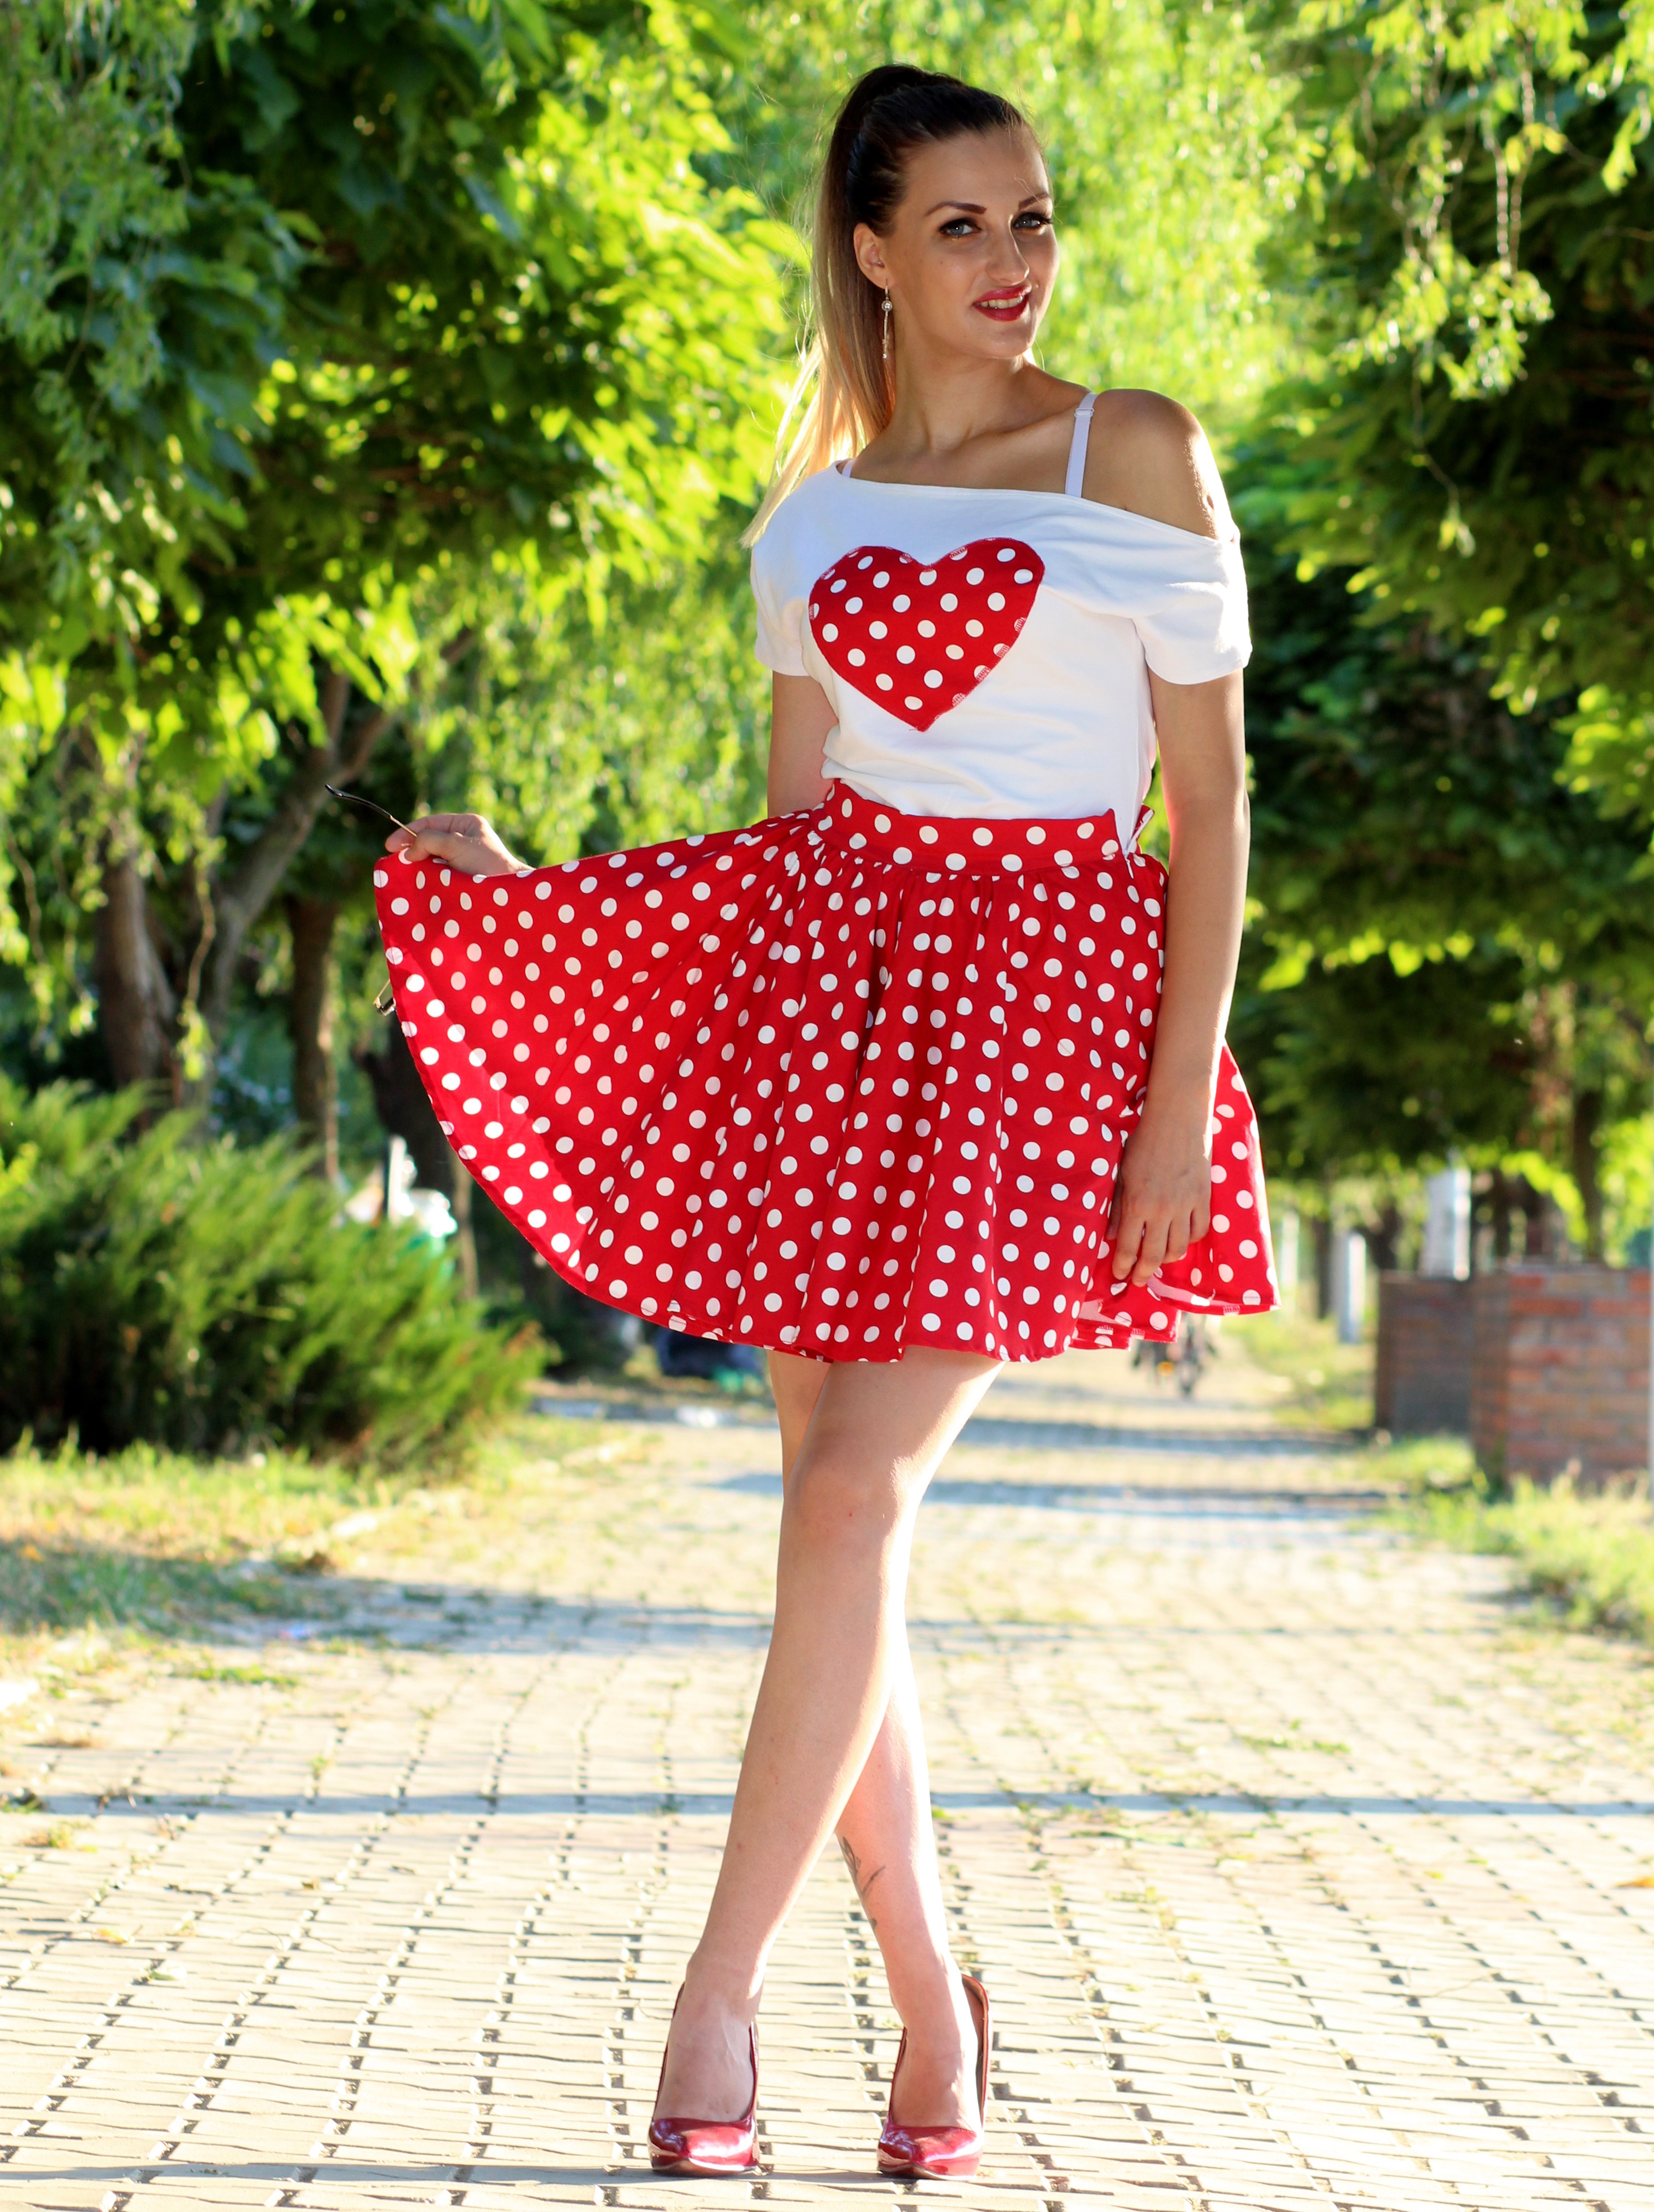
nature, girl, heart, pattern, red, park, fashion, clothing, pink, blonde, human body, polka dot, dress, design, beauty, magenta, polka, blue eyes, abdomen, photo shoot, cocktail dress